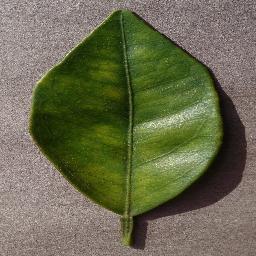
Label: Orange___Haunglongbing_(Citrus_greening)